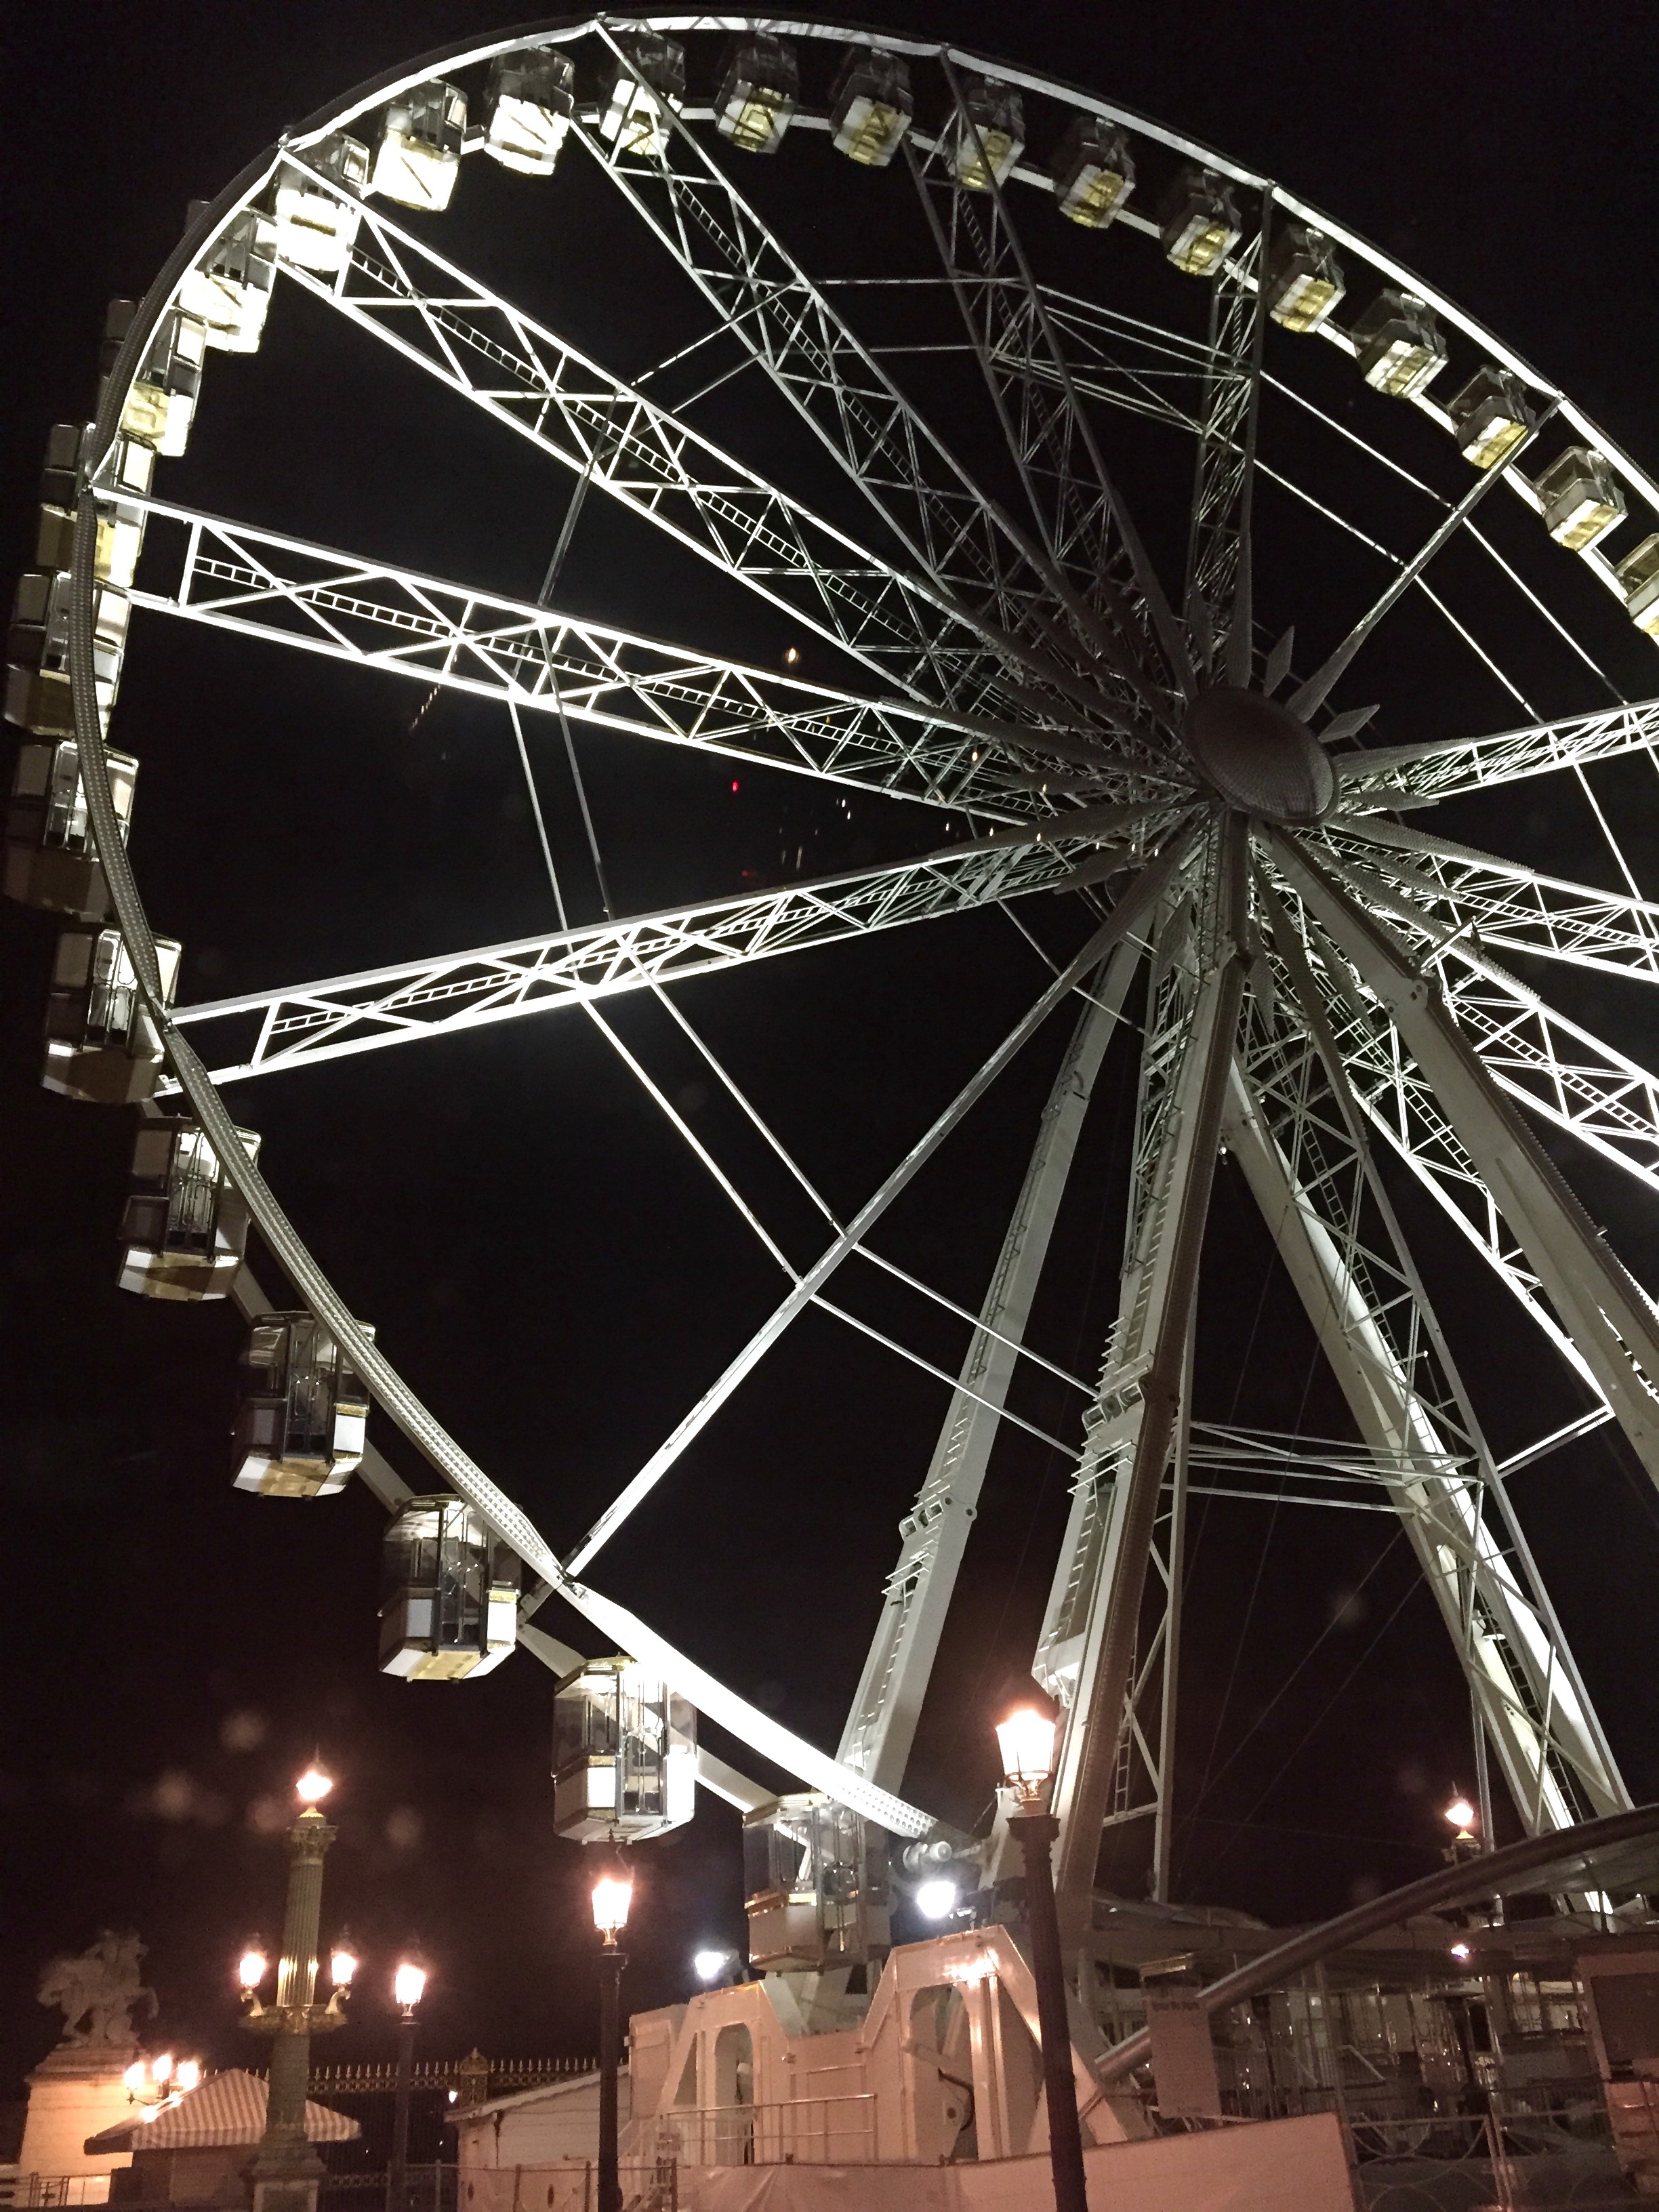
nature, rock, architecture, highway, building, paris, travel, recreation, france, europe, ferris wheel, culture, tourist attraction, abroad, outdoor recreation, geographical feature